Michael Mansfield

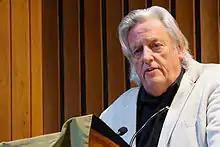
Mansfield in 2015

Michael Mansfield (born 12 October 1941) is an English barrister and head of chambers at Nexus Chambers. He was recently described as "The king of human rights work" by The Legal 500 and as a leading Silk in civil liberties and human rights (including actions against the police).